Elias Peter Hoayek

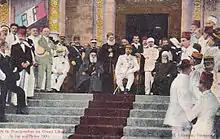
Proclamation of the state of Greater Lebanon

General Gouraud announced a declaration by France of the independence of Lebanon on September 1, 1920. He outlined the country's boundaries to include the area from Ras-al-Naqurah (Naqurah peninsula) in the south to Nahr-el-Kabir in the north and from the summits of the Anti-Lebanon mountain in the east to the Mediterranean sea in the west. The new entity under French mandate was initially called The State of Greater Lebanon.